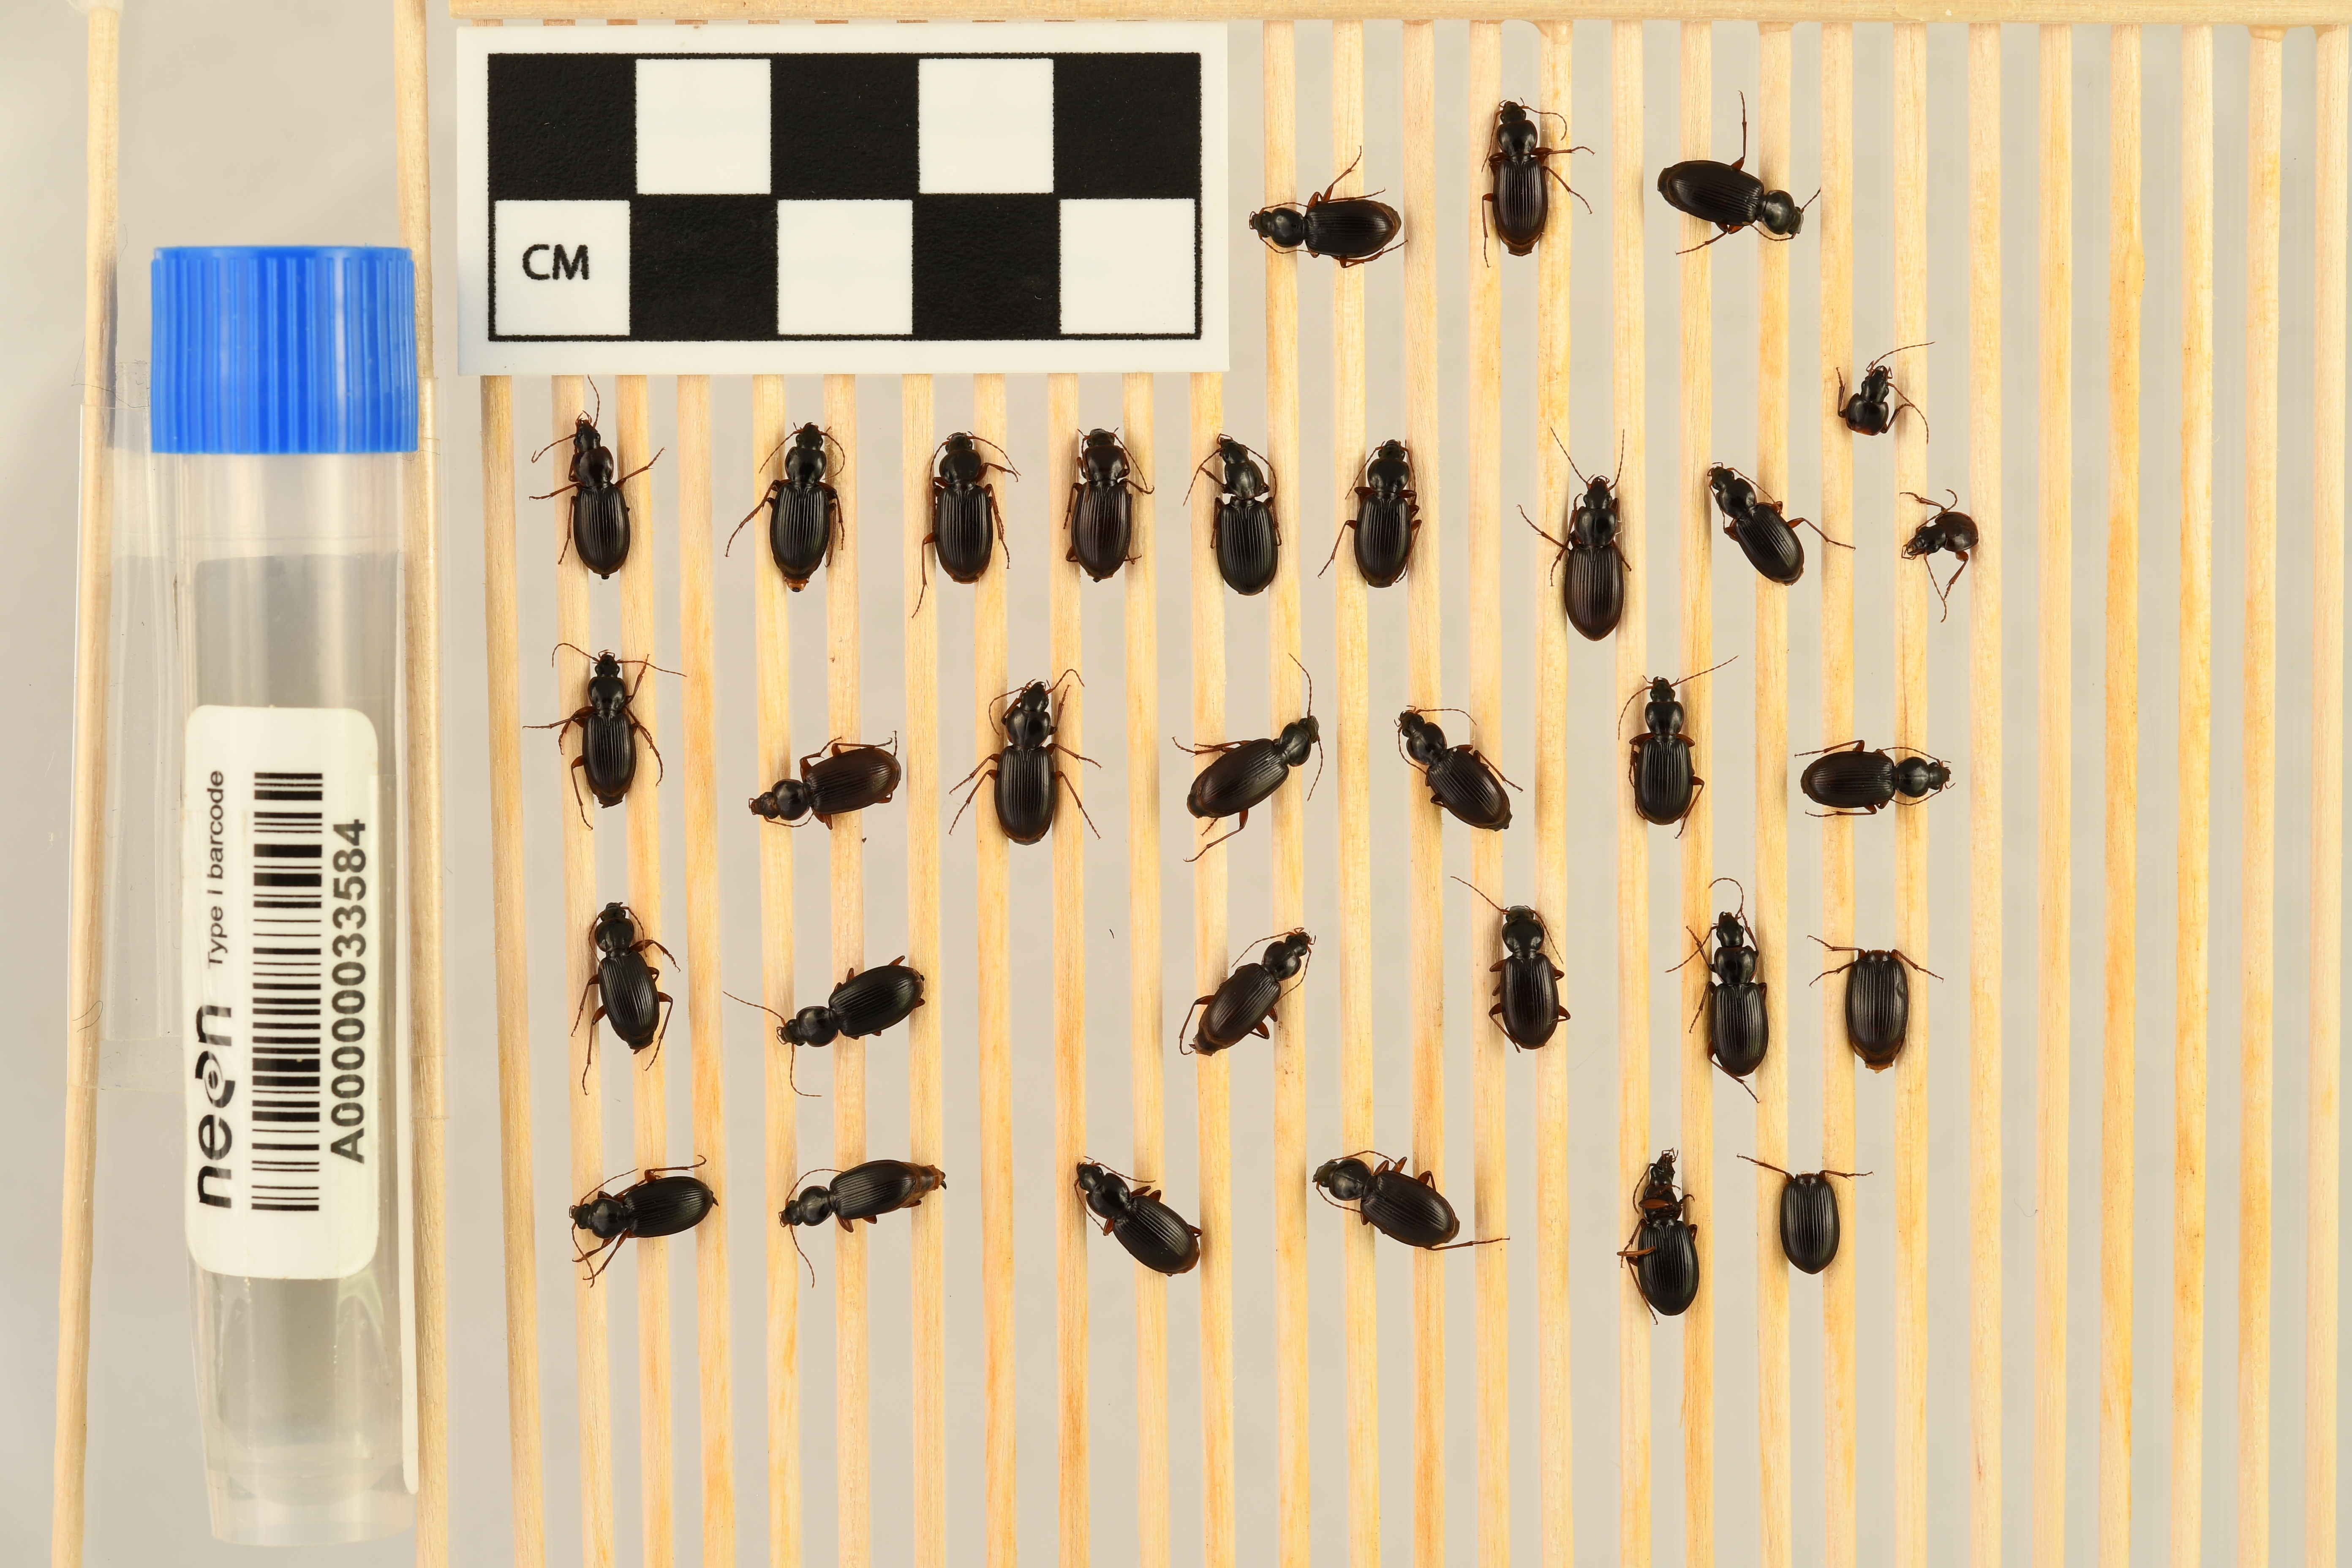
Synuchus impunctatus — Harvard Forest & Quabbin Watershed NEON, plot HARV_001. Beetle 3, ElytraLength: 0.6784 cm (lying flat: No)

Synuchus impunctatus — Harvard Forest & Quabbin Watershed NEON, plot HARV_001. Beetle 3, ElytraWidth: 0.3002 cm (lying flat: No)

Synuchus impunctatus — Harvard Forest & Quabbin Watershed NEON, plot HARV_001. Beetle 4, ElytraLength: 0.6096 cm (lying flat: Yes)

Synuchus impunctatus — Harvard Forest & Quabbin Watershed NEON, plot HARV_001. Beetle 4, ElytraWidth: 0.2894 cm (lying flat: Yes)

Synuchus impunctatus — Harvard Forest & Quabbin Watershed NEON, plot HARV_001. Beetle 5, ElytraLength: 0.631 cm (lying flat: Yes)

Synuchus impunctatus — Harvard Forest & Quabbin Watershed NEON, plot HARV_001. Beetle 5, ElytraWidth: 0.3006 cm (lying flat: Yes)

Synuchus impunctatus — Harvard Forest & Quabbin Watershed NEON, plot HARV_001. Beetle 6, ElytraLength: 0.6393 cm (lying flat: Yes)

Synuchus impunctatus — Harvard Forest & Quabbin Watershed NEON, plot HARV_001. Beetle 6, ElytraWidth: 0.3196 cm (lying flat: Yes)

Synuchus impunctatus — Harvard Forest & Quabbin Watershed NEON, plot HARV_001. Beetle 7, ElytraLength: 0.6399 cm (lying flat: Yes)

Synuchus impunctatus — Harvard Forest & Quabbin Watershed NEON, plot HARV_001. Beetle 7, ElytraWidth: 0.3006 cm (lying flat: Yes)

Synuchus impunctatus — Harvard Forest & Quabbin Watershed NEON, plot HARV_001. Beetle 8, ElytraLength: 0.6199 cm (lying flat: Yes)

Synuchus impunctatus — Harvard Forest & Quabbin Watershed NEON, plot HARV_001. Beetle 8, ElytraWidth: 0.3305 cm (lying flat: Yes)

Synuchus impunctatus — Harvard Forest & Quabbin Watershed NEON, plot HARV_001. Beetle 9, ElytraLength: 0.5899 cm (lying flat: Yes)

Synuchus impunctatus — Harvard Forest & Quabbin Watershed NEON, plot HARV_001. Beetle 9, ElytraWidth: 0.3108 cm (lying flat: Yes)

Synuchus impunctatus — Harvard Forest & Quabbin Watershed NEON, plot HARV_001. Beetle 10, ElytraLength: 0.6496 cm (lying flat: Yes)

Synuchus impunctatus — Harvard Forest & Quabbin Watershed NEON, plot HARV_001. Beetle 10, ElytraWidth: 0.3299 cm (lying flat: Yes)

Synuchus impunctatus — Harvard Forest & Quabbin Watershed NEON, plot HARV_001. Beetle 11, ElytraLength: 0.5362 cm (lying flat: Yes)

Synuchus impunctatus — Harvard Forest & Quabbin Watershed NEON, plot HARV_001. Beetle 11, ElytraWidth: 0.2804 cm (lying flat: Yes)

Synuchus impunctatus — Harvard Forest & Quabbin Watershed NEON, plot HARV_001. Beetle 12, ElytraLength: 0.5781 cm (lying flat: Yes)

Synuchus impunctatus — Harvard Forest & Quabbin Watershed NEON, plot HARV_001. Beetle 12, ElytraWidth: 0.31 cm (lying flat: Yes)

Synuchus impunctatus — Harvard Forest & Quabbin Watershed NEON, plot HARV_001. Beetle 13, ElytraLength: 0.633 cm (lying flat: Yes)

Synuchus impunctatus — Harvard Forest & Quabbin Watershed NEON, plot HARV_001. Beetle 13, ElytraWidth: 0.3176 cm (lying flat: Yes)

Synuchus impunctatus — Harvard Forest & Quabbin Watershed NEON, plot HARV_001. Beetle 14, ElytraLength: 0.6392 cm (lying flat: Yes)

Synuchus impunctatus — Harvard Forest & Quabbin Watershed NEON, plot HARV_001. Beetle 14, ElytraWidth: 0.3299 cm (lying flat: Yes)

Synuchus impunctatus — Harvard Forest & Quabbin Watershed NEON, plot HARV_001. Beetle 15, ElytraLength: 0.6579 cm (lying flat: Yes)

Synuchus impunctatus — Harvard Forest & Quabbin Watershed NEON, plot HARV_001. Beetle 15, ElytraWidth: 0.306 cm (lying flat: Yes)

Synuchus impunctatus — Harvard Forest & Quabbin Watershed NEON, plot HARV_001. Beetle 16, ElytraLength: 0.6197 cm (lying flat: No)

Synuchus impunctatus — Harvard Forest & Quabbin Watershed NEON, plot HARV_001. Beetle 16, ElytraWidth: 0.292 cm (lying flat: No)

Synuchus impunctatus — Harvard Forest & Quabbin Watershed NEON, plot HARV_001. Beetle 17, ElytraLength: 0.5876 cm (lying flat: Yes)

Synuchus impunctatus — Harvard Forest & Quabbin Watershed NEON, plot HARV_001. Beetle 17, ElytraWidth: 0.3198 cm (lying flat: Yes)

Synuchus impunctatus — Harvard Forest & Quabbin Watershed NEON, plot HARV_001. Beetle 18, ElytraLength: 0.6086 cm (lying flat: Yes)

Synuchus impunctatus — Harvard Forest & Quabbin Watershed NEON, plot HARV_001. Beetle 18, ElytraWidth: 0.2887 cm (lying flat: Yes)

Synuchus impunctatus — Harvard Forest & Quabbin Watershed NEON, plot HARV_001. Beetle 19, ElytraLength: 0.6033 cm (lying flat: Yes)

Synuchus impunctatus — Harvard Forest & Quabbin Watershed NEON, plot HARV_001. Beetle 19, ElytraWidth: 0.3032 cm (lying flat: Yes)

Synuchus impunctatus — Harvard Forest & Quabbin Watershed NEON, plot HARV_001. Beetle 20, ElytraLength: 0.6228 cm (lying flat: Yes)

Synuchus impunctatus — Harvard Forest & Quabbin Watershed NEON, plot HARV_001. Beetle 20, ElytraWidth: 0.3183 cm (lying flat: Yes)

Synuchus impunctatus — Harvard Forest & Quabbin Watershed NEON, plot HARV_001. Beetle 21, ElytraLength: 0.613 cm (lying flat: Yes)

Synuchus impunctatus — Harvard Forest & Quabbin Watershed NEON, plot HARV_001. Beetle 21, ElytraWidth: 0.2844 cm (lying flat: Yes)

Synuchus impunctatus — Harvard Forest & Quabbin Watershed NEON, plot HARV_001. Beetle 22, ElytraLength: 0.631 cm (lying flat: Yes)

Synuchus impunctatus — Harvard Forest & Quabbin Watershed NEON, plot HARV_001. Beetle 22, ElytraWidth: 0.3203 cm (lying flat: Yes)

Synuchus impunctatus — Harvard Forest & Quabbin Watershed NEON, plot HARV_001. Beetle 23, ElytraLength: 0.6704 cm (lying flat: Yes)

Synuchus impunctatus — Harvard Forest & Quabbin Watershed NEON, plot HARV_001. Beetle 23, ElytraWidth: 0.2991 cm (lying flat: Yes)

Synuchus impunctatus — Harvard Forest & Quabbin Watershed NEON, plot HARV_001. Beetle 24, ElytraLength: 0.6496 cm (lying flat: Yes)

Synuchus impunctatus — Harvard Forest & Quabbin Watershed NEON, plot HARV_001. Beetle 24, ElytraWidth: 0.3299 cm (lying flat: Yes)

Synuchus impunctatus — Harvard Forest & Quabbin Watershed NEON, plot HARV_001. Beetle 25, ElytraLength: 0.6151 cm (lying flat: Yes)

Synuchus impunctatus — Harvard Forest & Quabbin Watershed NEON, plot HARV_001. Beetle 25, ElytraWidth: 0.3053 cm (lying flat: Yes)

Synuchus impunctatus — Harvard Forest & Quabbin Watershed NEON, plot HARV_001. Beetle 26, ElytraLength: 0.5877 cm (lying flat: No)

Synuchus impunctatus — Harvard Forest & Quabbin Watershed NEON, plot HARV_001. Beetle 26, ElytraWidth: 0.2776 cm (lying flat: No)

Synuchus impunctatus — Harvard Forest & Quabbin Watershed NEON, plot HARV_001. Beetle 27, ElytraLength: 0.5796 cm (lying flat: Yes)

Synuchus impunctatus — Harvard Forest & Quabbin Watershed NEON, plot HARV_001. Beetle 27, ElytraWidth: 0.3356 cm (lying flat: Yes)

Synuchus impunctatus — Harvard Forest & Quabbin Watershed NEON, plot HARV_001. Beetle 28, ElytraLength: 0.6459 cm (lying flat: Yes)

Synuchus impunctatus — Harvard Forest & Quabbin Watershed NEON, plot HARV_001. Beetle 28, ElytraWidth: 0.3325 cm (lying flat: Yes)

Synuchus impunctatus — Harvard Forest & Quabbin Watershed NEON, plot HARV_001. Beetle 29, ElytraLength: 0.6535 cm (lying flat: Yes)

Synuchus impunctatus — Harvard Forest & Quabbin Watershed NEON, plot HARV_001. Beetle 29, ElytraWidth: 0.3222 cm (lying flat: Yes)

Synuchus impunctatus — Harvard Forest & Quabbin Watershed NEON, plot HARV_001. Beetle 30, ElytraLength: 0.6508 cm (lying flat: Yes)

Synuchus impunctatus — Harvard Forest & Quabbin Watershed NEON, plot HARV_001. Beetle 30, ElytraWidth: 0.3404 cm (lying flat: Yes)

Synuchus impunctatus — Harvard Forest & Quabbin Watershed NEON, plot HARV_001. Beetle 1, ElytraLength: 0.5674 cm (lying flat: Yes)

Synuchus impunctatus — Harvard Forest & Quabbin Watershed NEON, plot HARV_001. Beetle 1, ElytraWidth: 0.2694 cm (lying flat: Yes)

Synuchus impunctatus — Harvard Forest & Quabbin Watershed NEON, plot HARV_001. Beetle 2, ElytraLength: 0.5674 cm (lying flat: Yes)

Synuchus impunctatus — Harvard Forest & Quabbin Watershed NEON, plot HARV_001. Beetle 2, ElytraWidth: 0.2885 cm (lying flat: Yes)

Synuchus impunctatus — Harvard Forest & Quabbin Watershed NEON, plot HARV_001. Beetle 3, ElytraLength: 0.6393 cm (lying flat: Yes)

Synuchus impunctatus — Harvard Forest & Quabbin Watershed NEON, plot HARV_001. Beetle 3, ElytraWidth: 0.292 cm (lying flat: Yes)

Synuchus impunctatus — Harvard Forest & Quabbin Watershed NEON, plot HARV_001. Beetle 4, ElytraLength: 0.568 cm (lying flat: Yes)

Synuchus impunctatus — Harvard Forest & Quabbin Watershed NEON, plot HARV_001. Beetle 4, ElytraWidth: 0.2987 cm (lying flat: Yes)